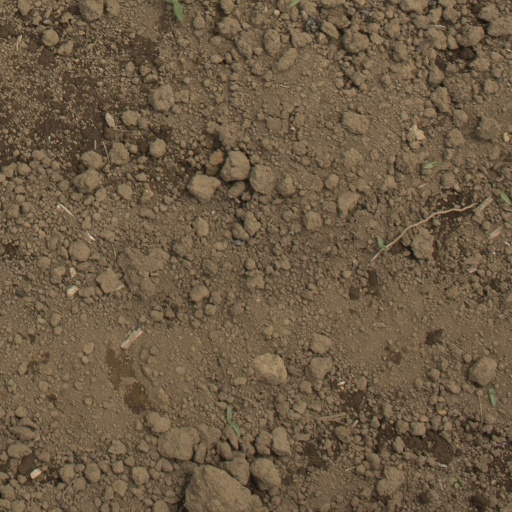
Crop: Jerusalem artichoke